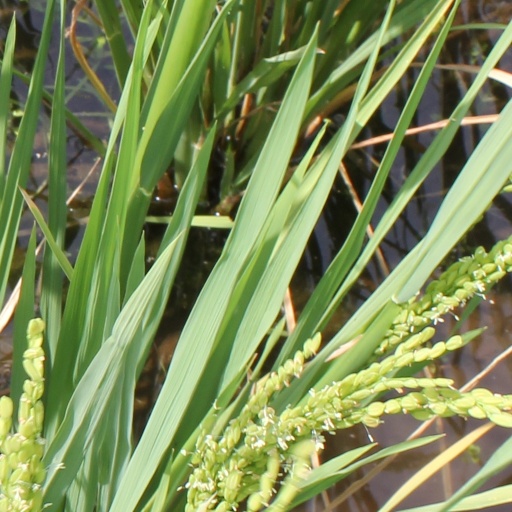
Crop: rice